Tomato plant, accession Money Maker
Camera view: bottom (45 deg); turntable rotation: 270 degrees
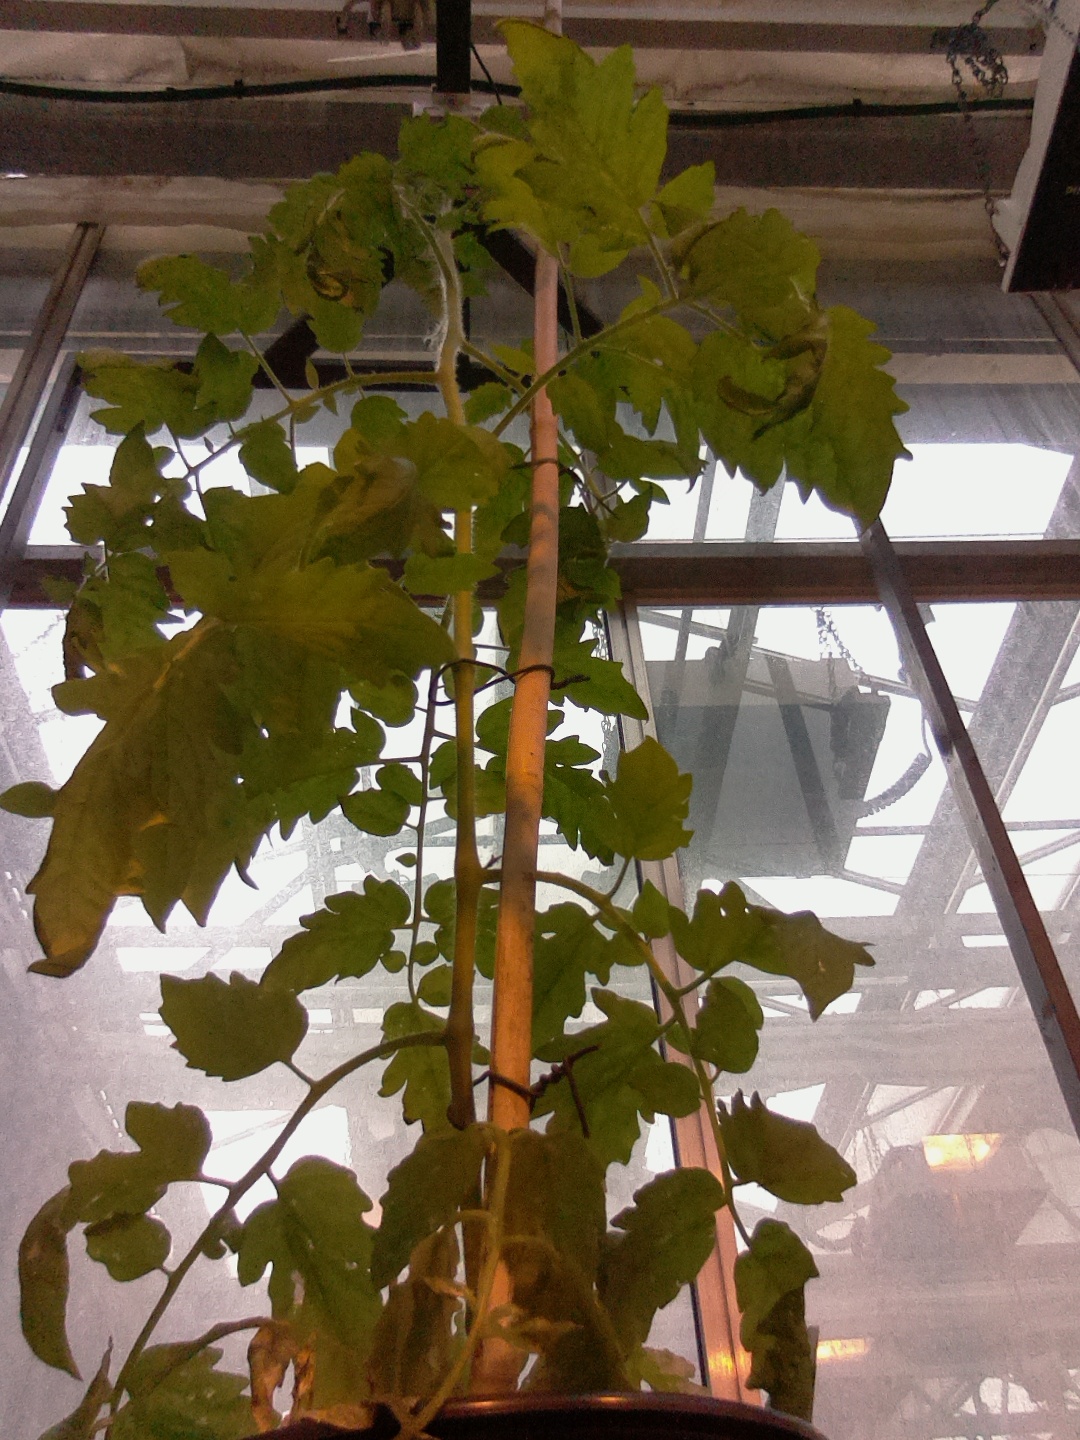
BBCH growth stage 60: First flowers open